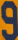
Number: 9